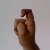
The image shows a hand gesture representing the letter 'X' in Indian Sign Language.